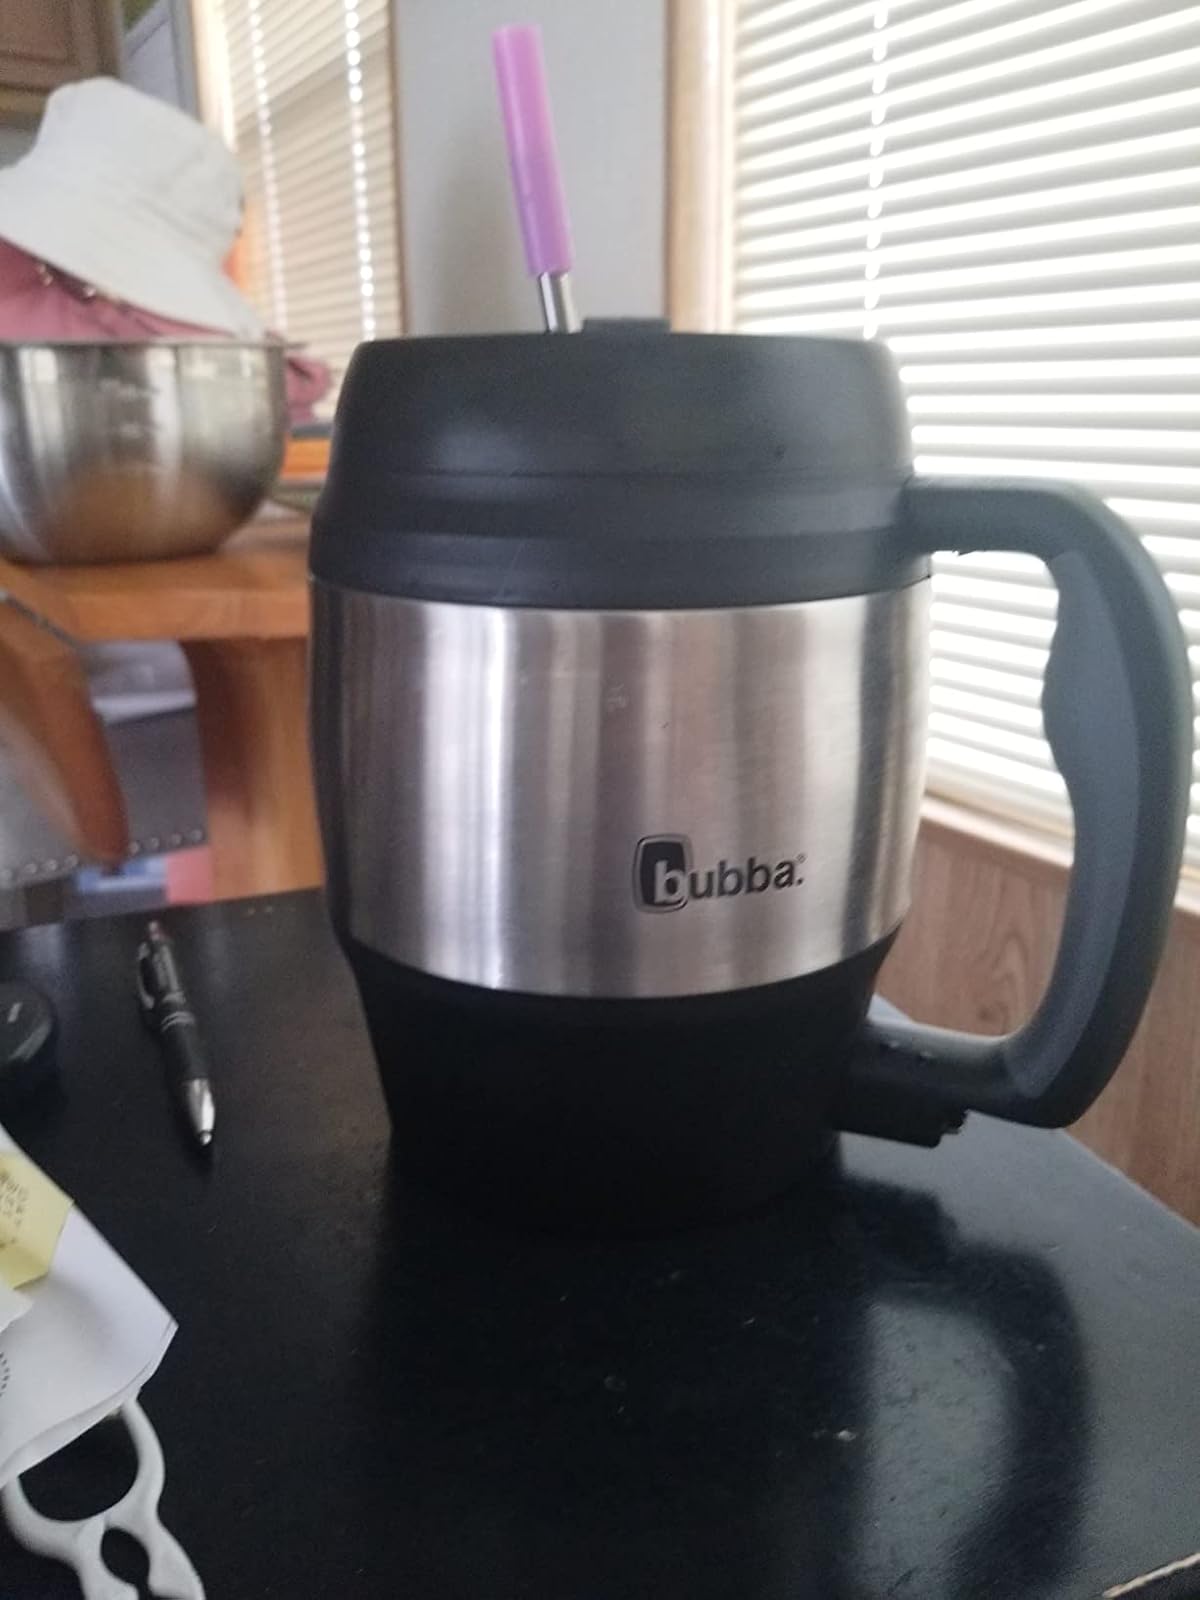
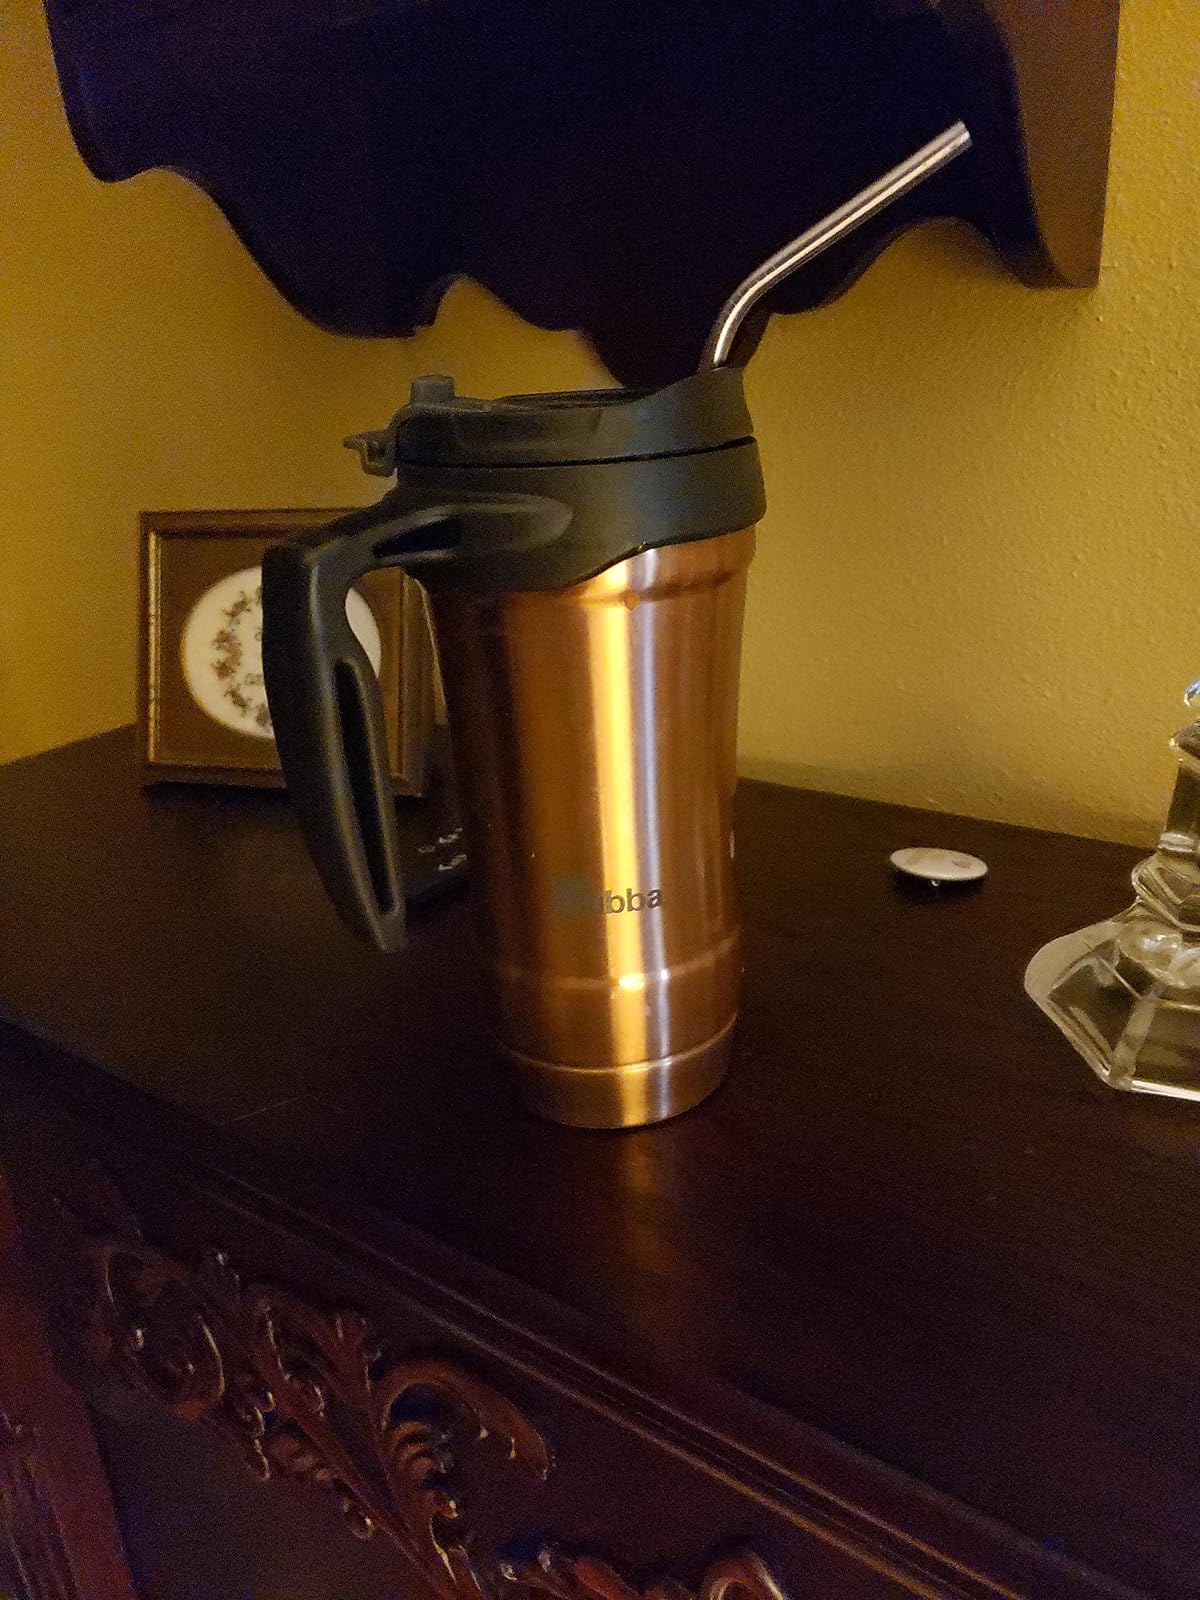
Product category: items_mug
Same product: no